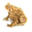
Label: frog